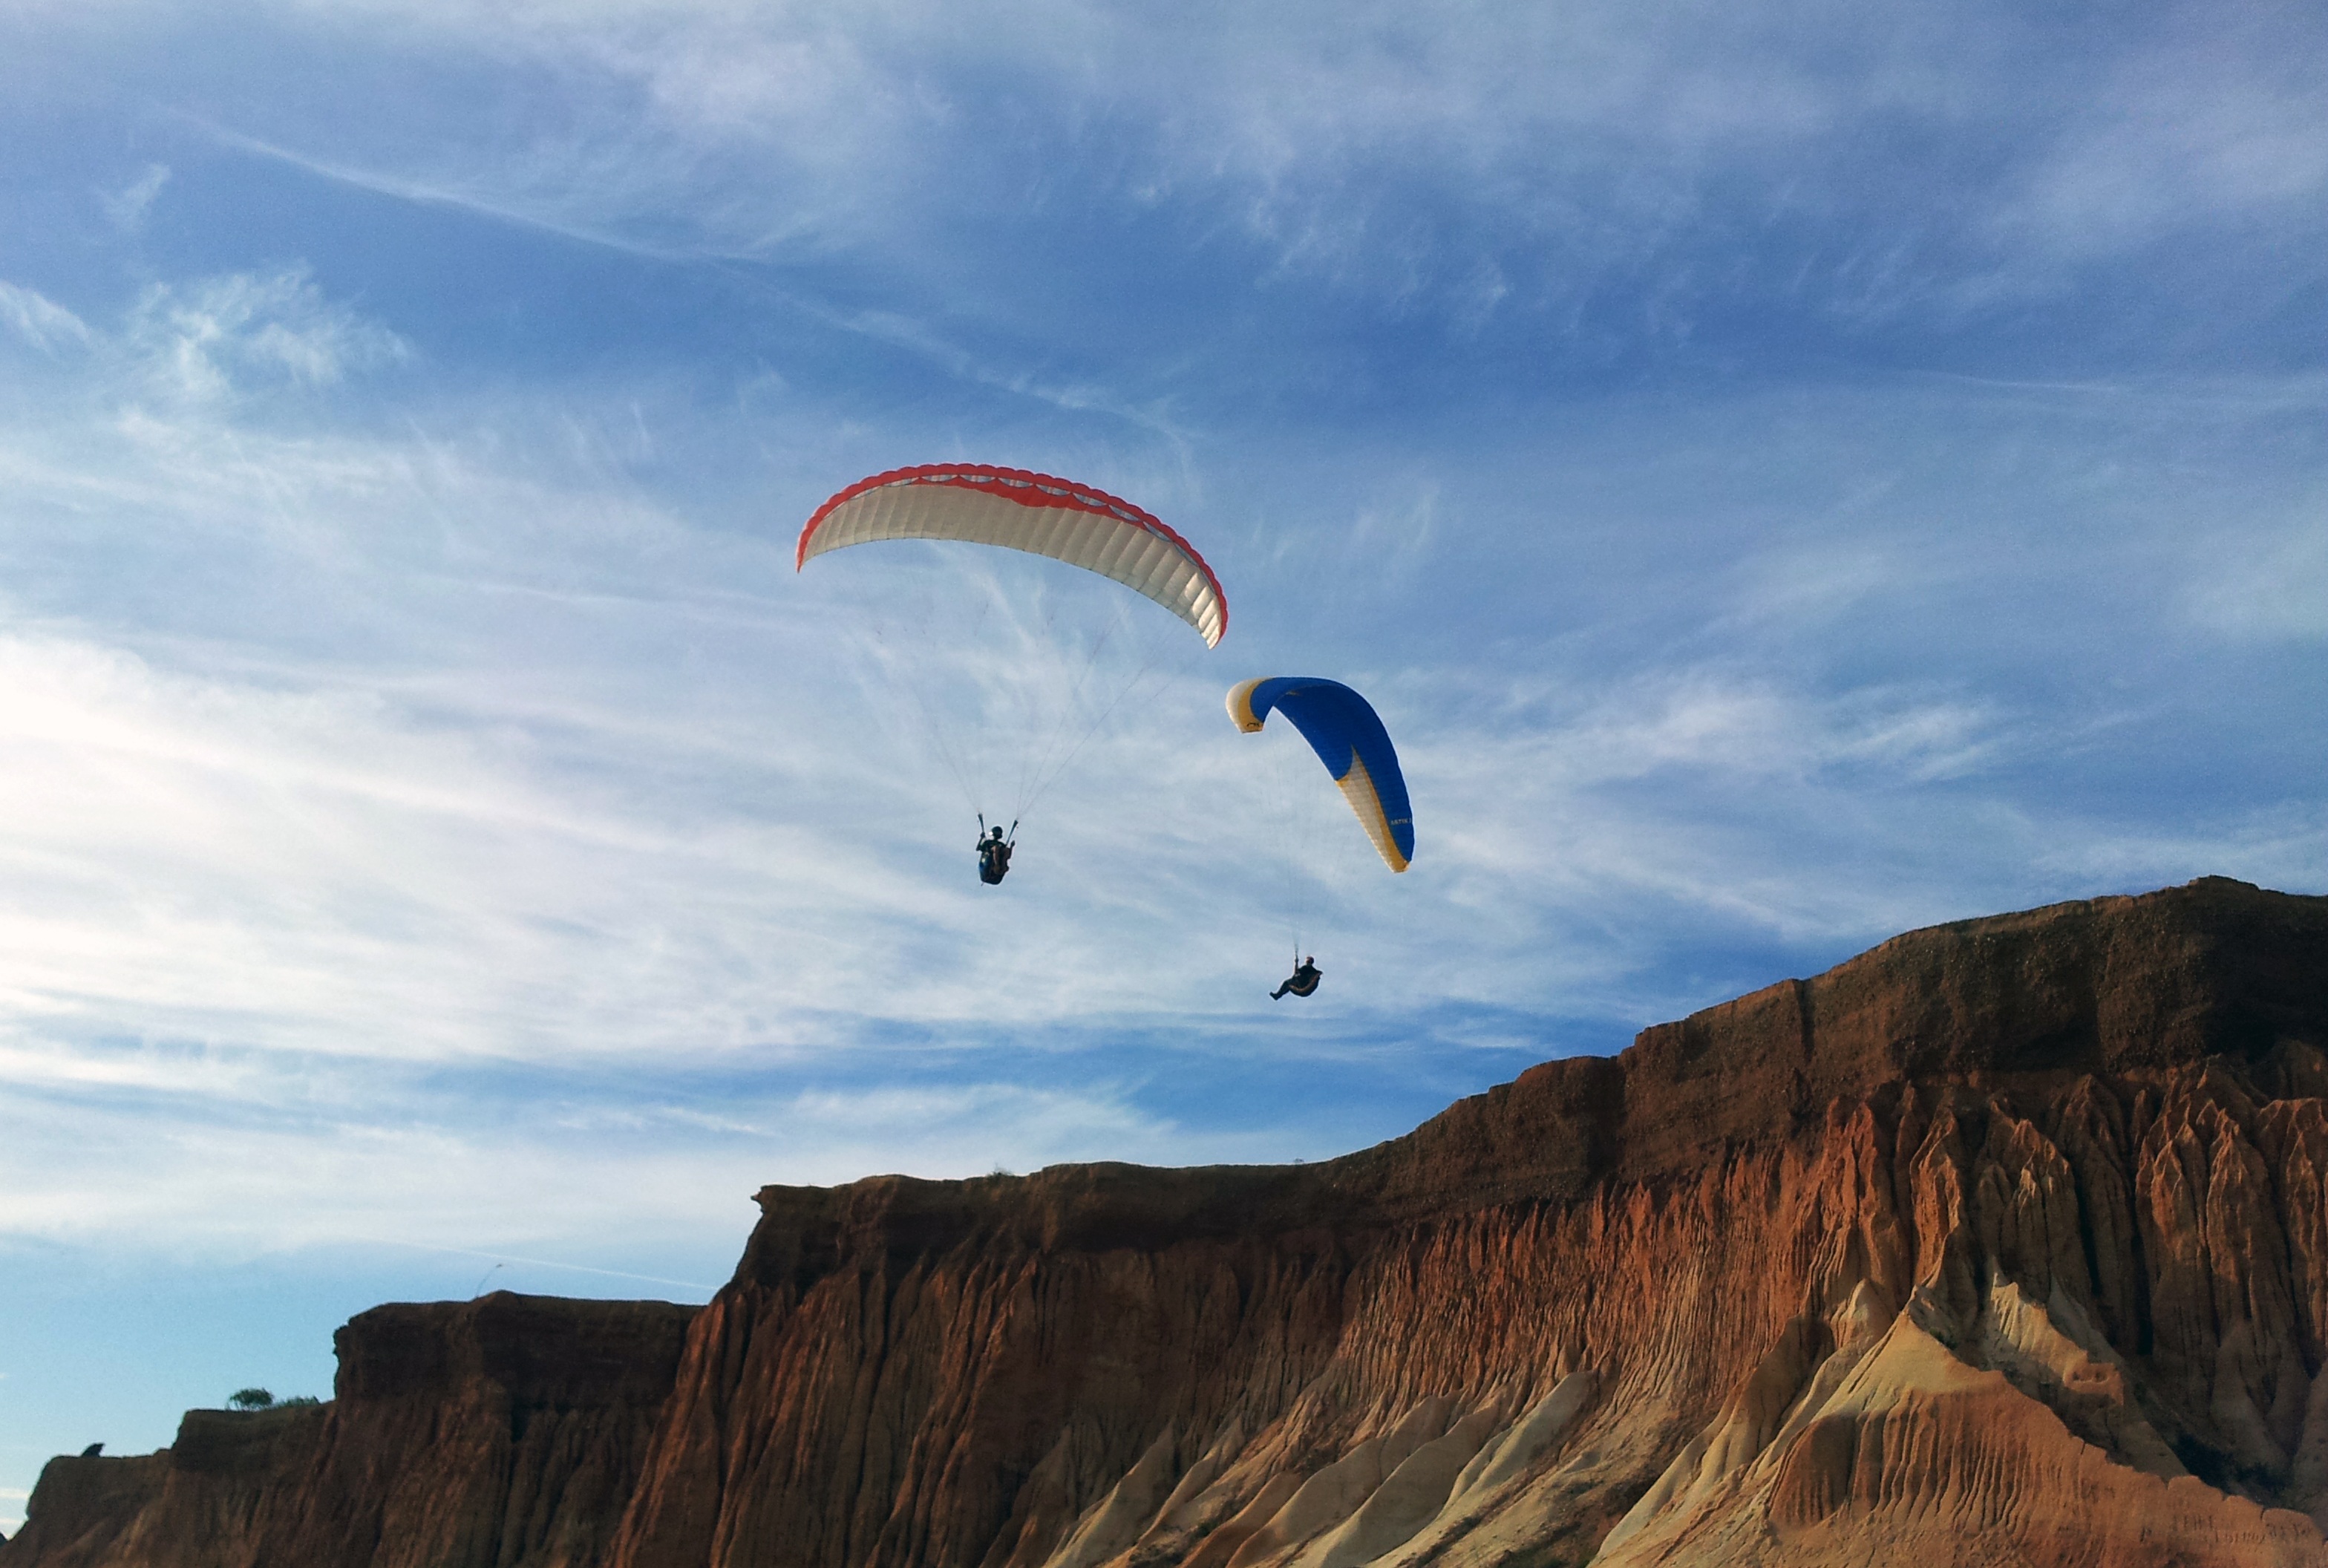
sky, fly, cliff, extreme sport, parachute, paragliding, sports, gliding, parachuting, air sports, atmosphere of earth, windsports